Interlaken ship canal

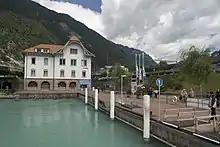
The quay at the head of the Interlaken ship canal. The platforms of Interlaken West station are at a higher level to the right.

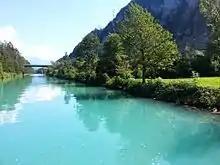
Canal connecting lake Thun with the Interlaken quay / railway station.

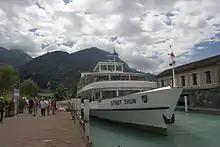
BLS passenger ship "Stadt Thun" alongside the quay.

The Interlaken ship canal is a long canal in the Swiss canton of Bern. It connects Lake Thun with a quay in the town of Interlaken adjacent to Interlaken West railway station, thus allowing shipping services on the lake to serve the town and connect with railway services. It is still in regular use by the Lake Thun passenger ships of the BLS AG.